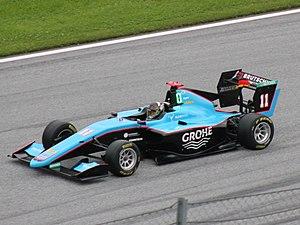
David Beckmann, né le 27 avril 2000 à Iserlohn, est un pilote automobile allemand. En 2019, il participe au championnat de Formule 3 avec l’écurie française ART Grand Prix.